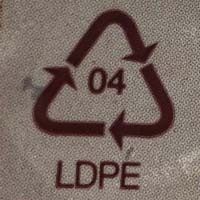
Plastic recycling code class: 4_low_density_polyethylene_PE-LD